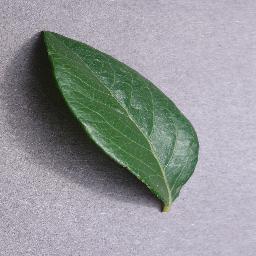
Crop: blueberry
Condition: healthy